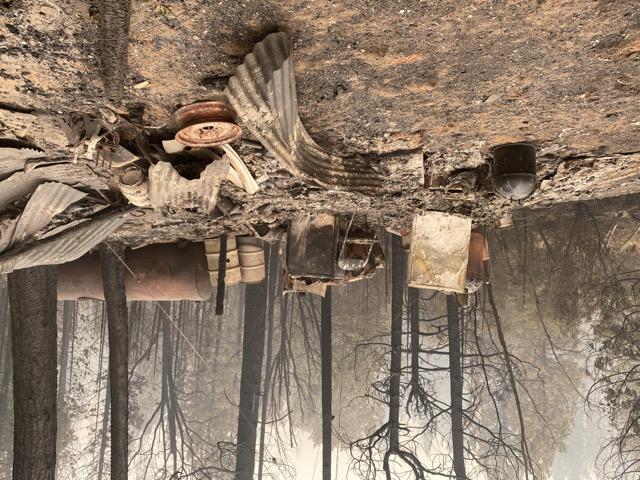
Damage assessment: destroyed